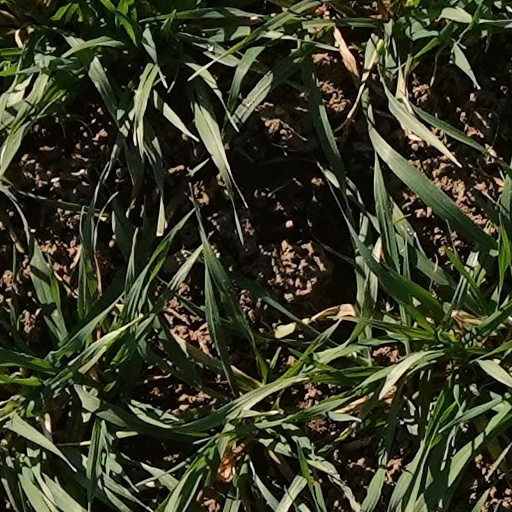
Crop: wheat